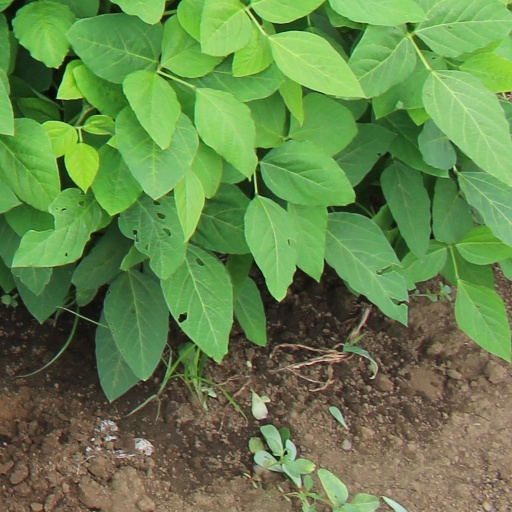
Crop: soybean